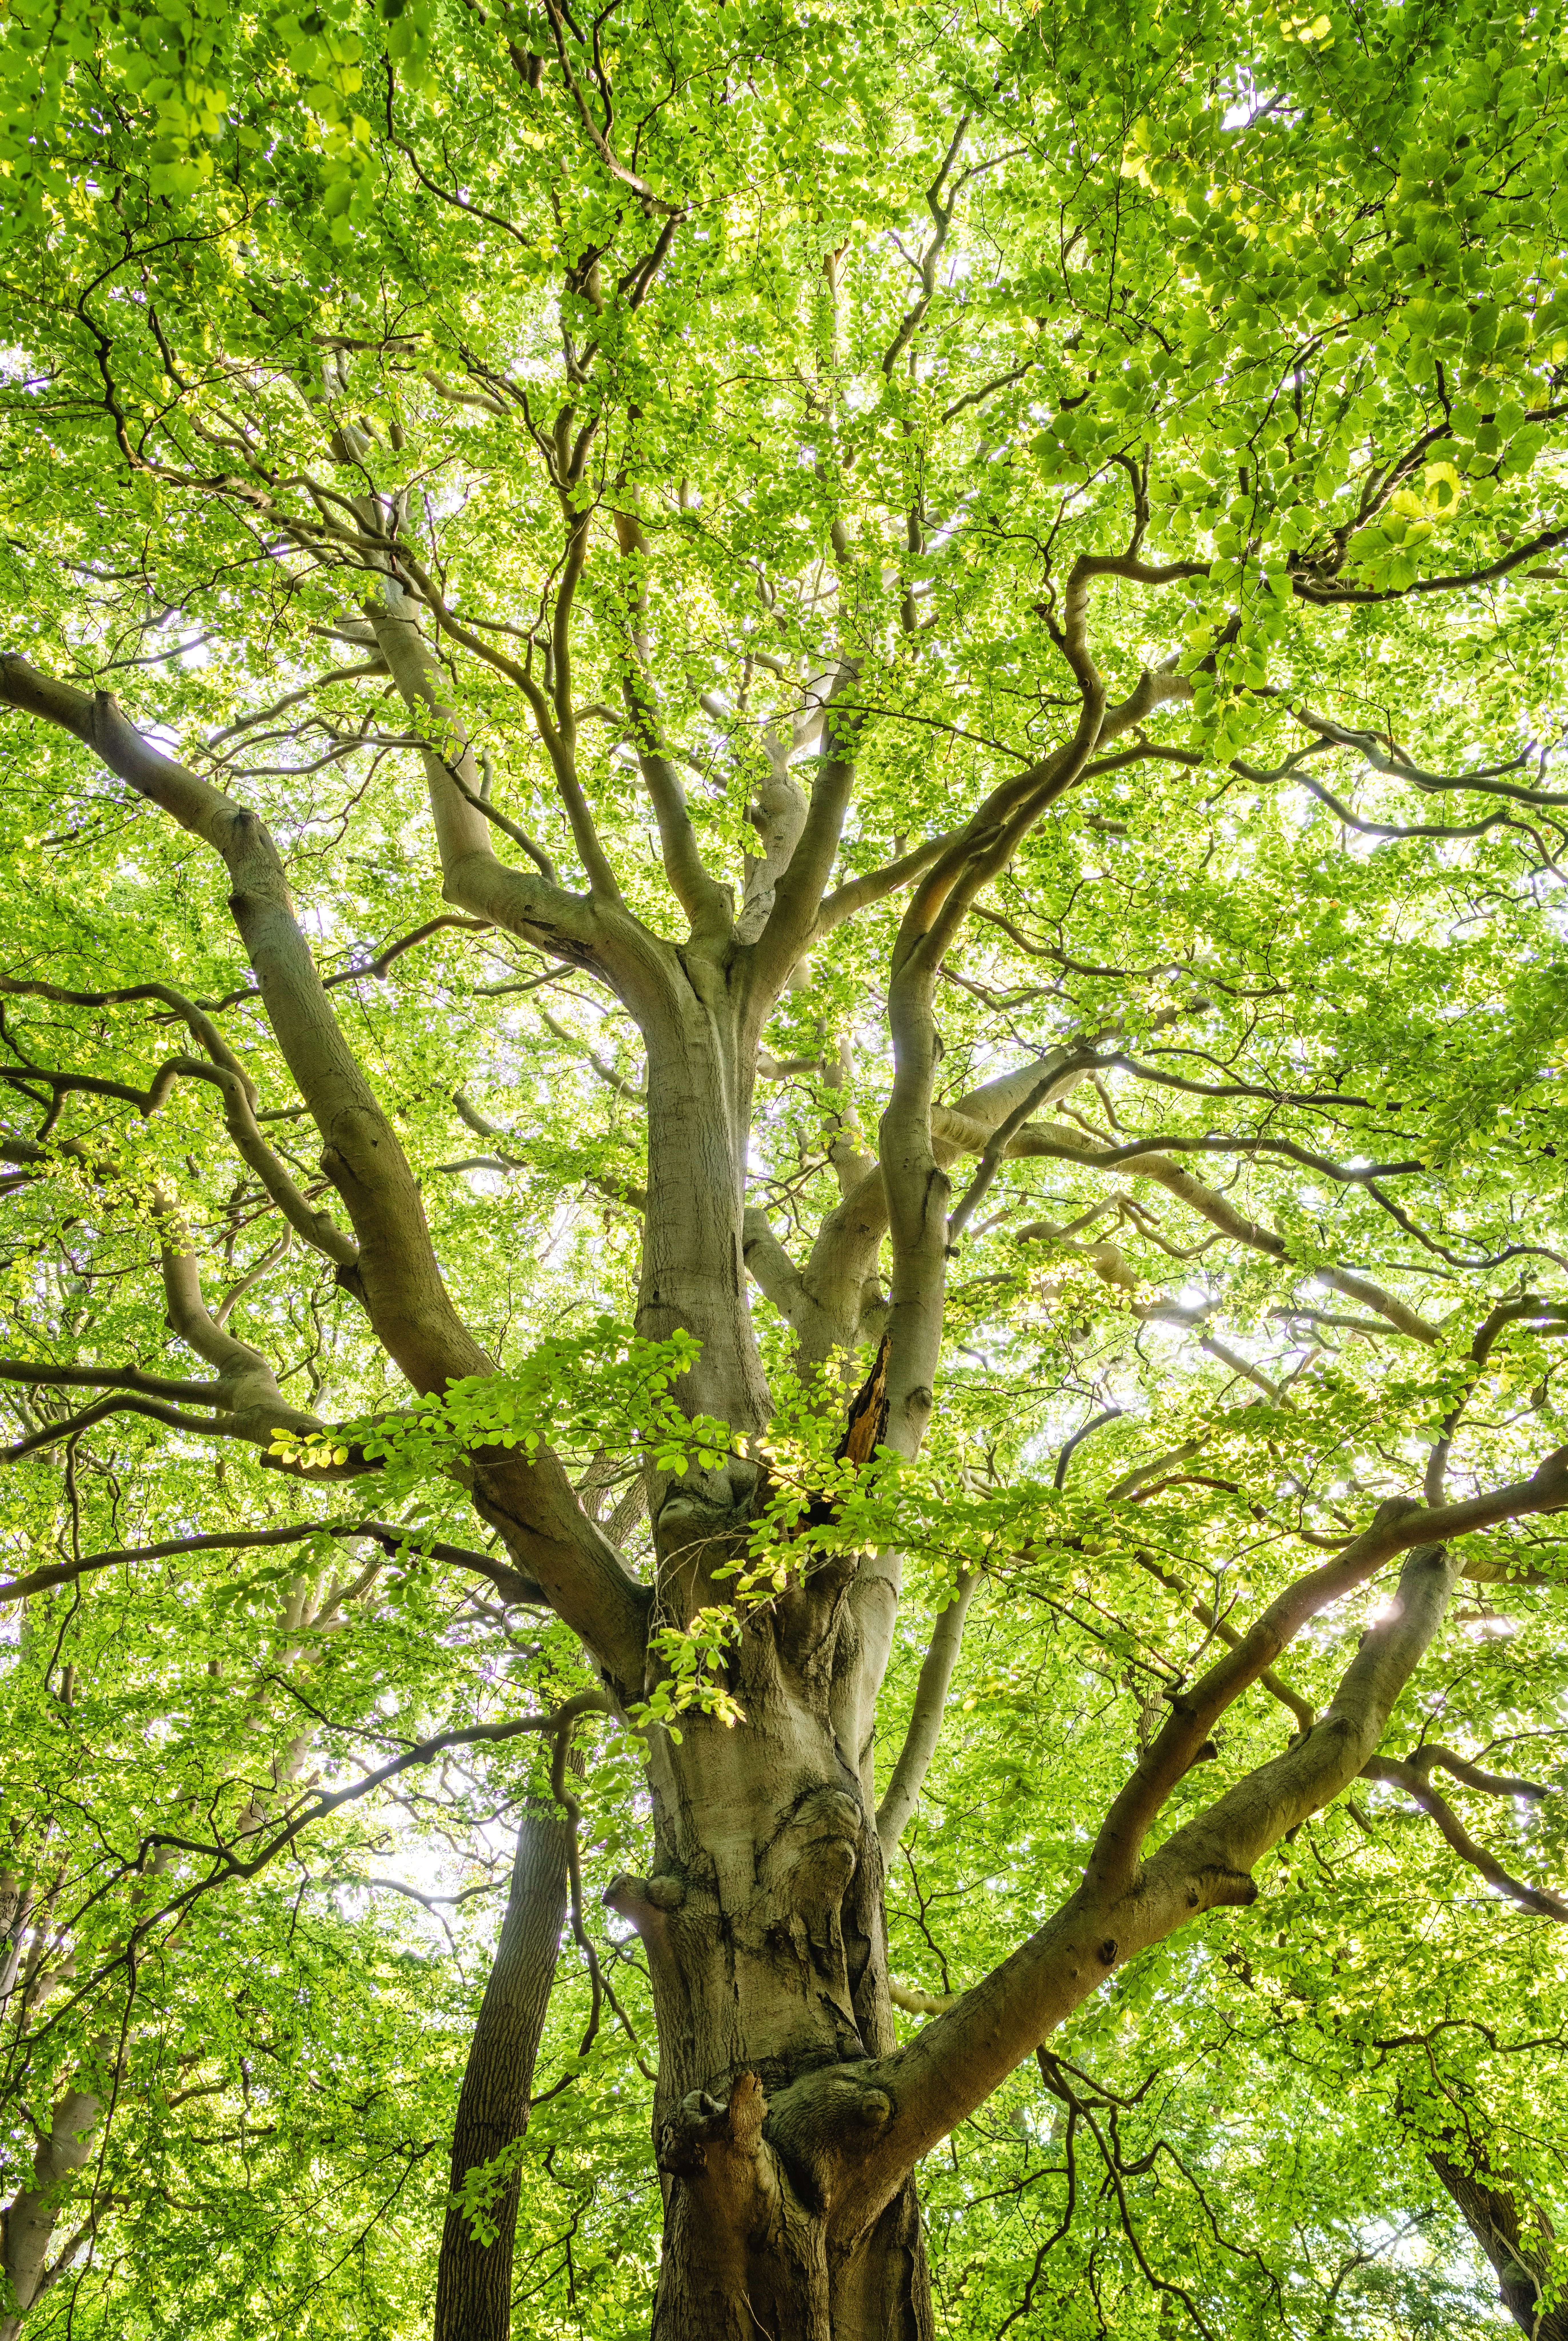
tree, branch, woody plant, vegetation, ecosystem, woodland, leaf, deciduous, plant, trunk, forest, grove, old growth forest, flora, temperate broadleaf and mixed forest, biome, sunlight, grass, spring, oak, jungle, valdivian temperate rain forest, rainforest, plane tree family